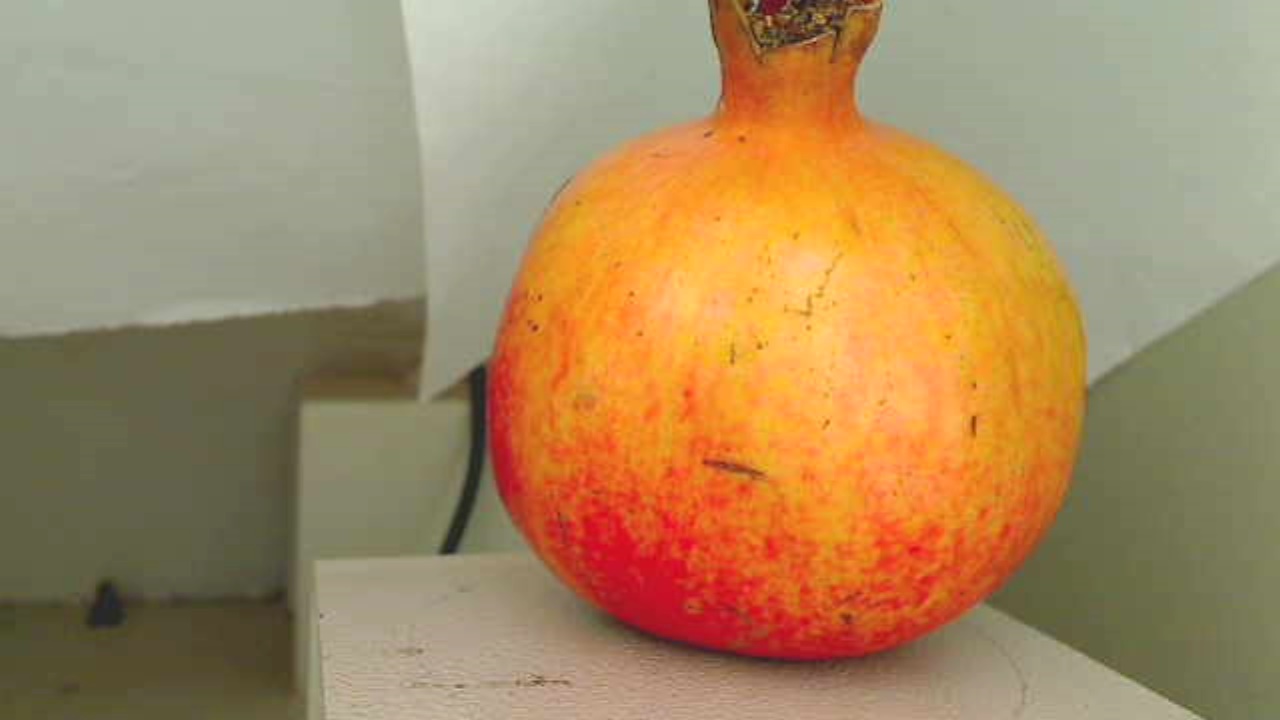
Grade: grade-2
Quality: quality-3